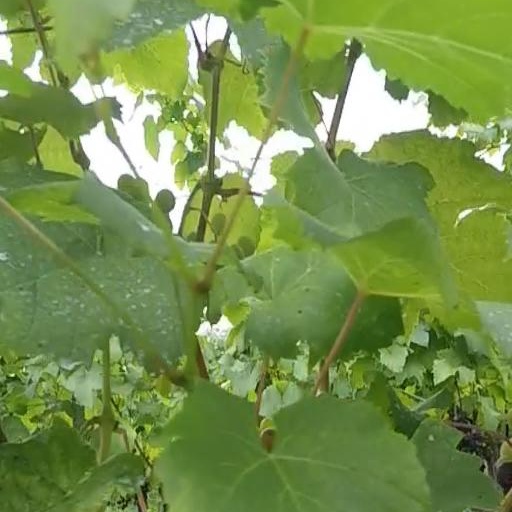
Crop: grape